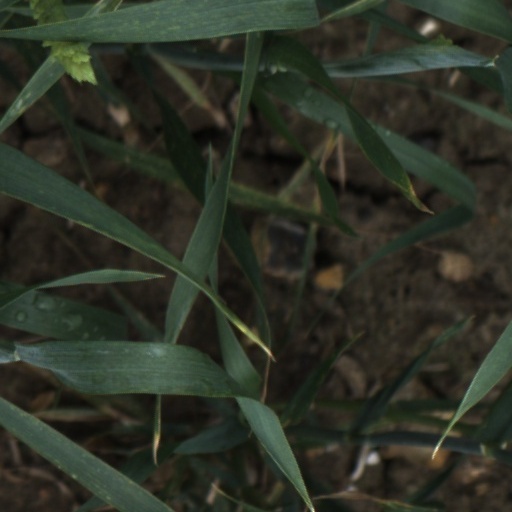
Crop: wheat